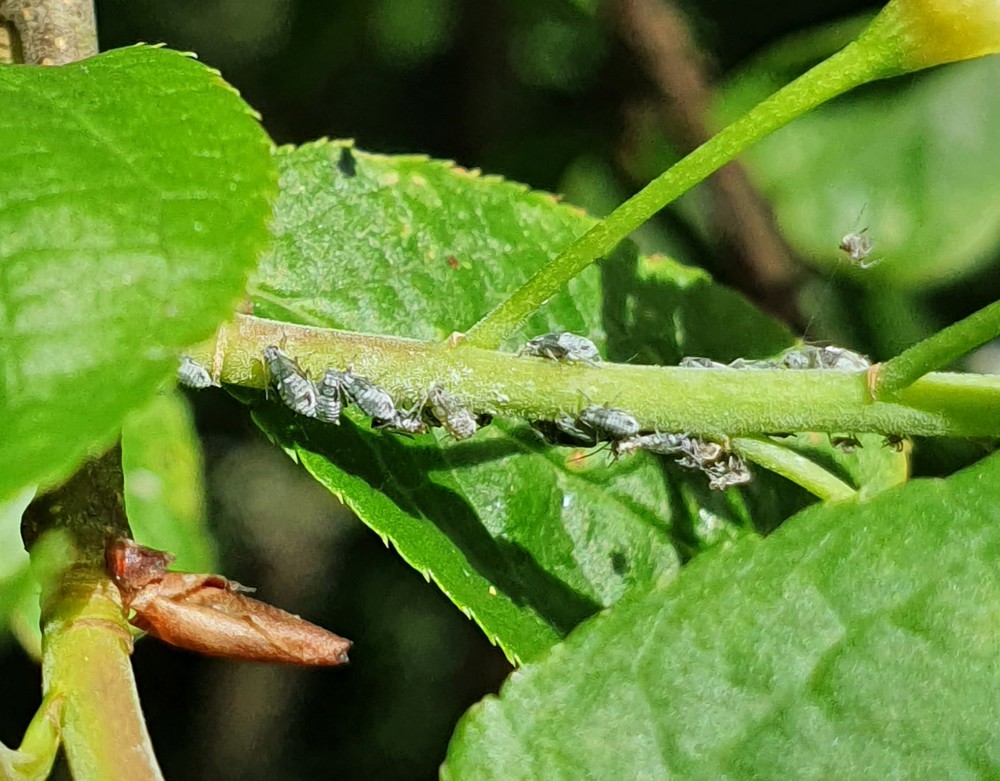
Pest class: bird_cherry_oat_aphid